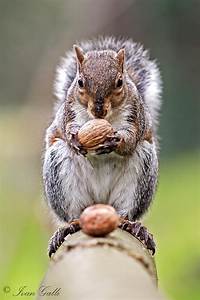
Label: squirrel